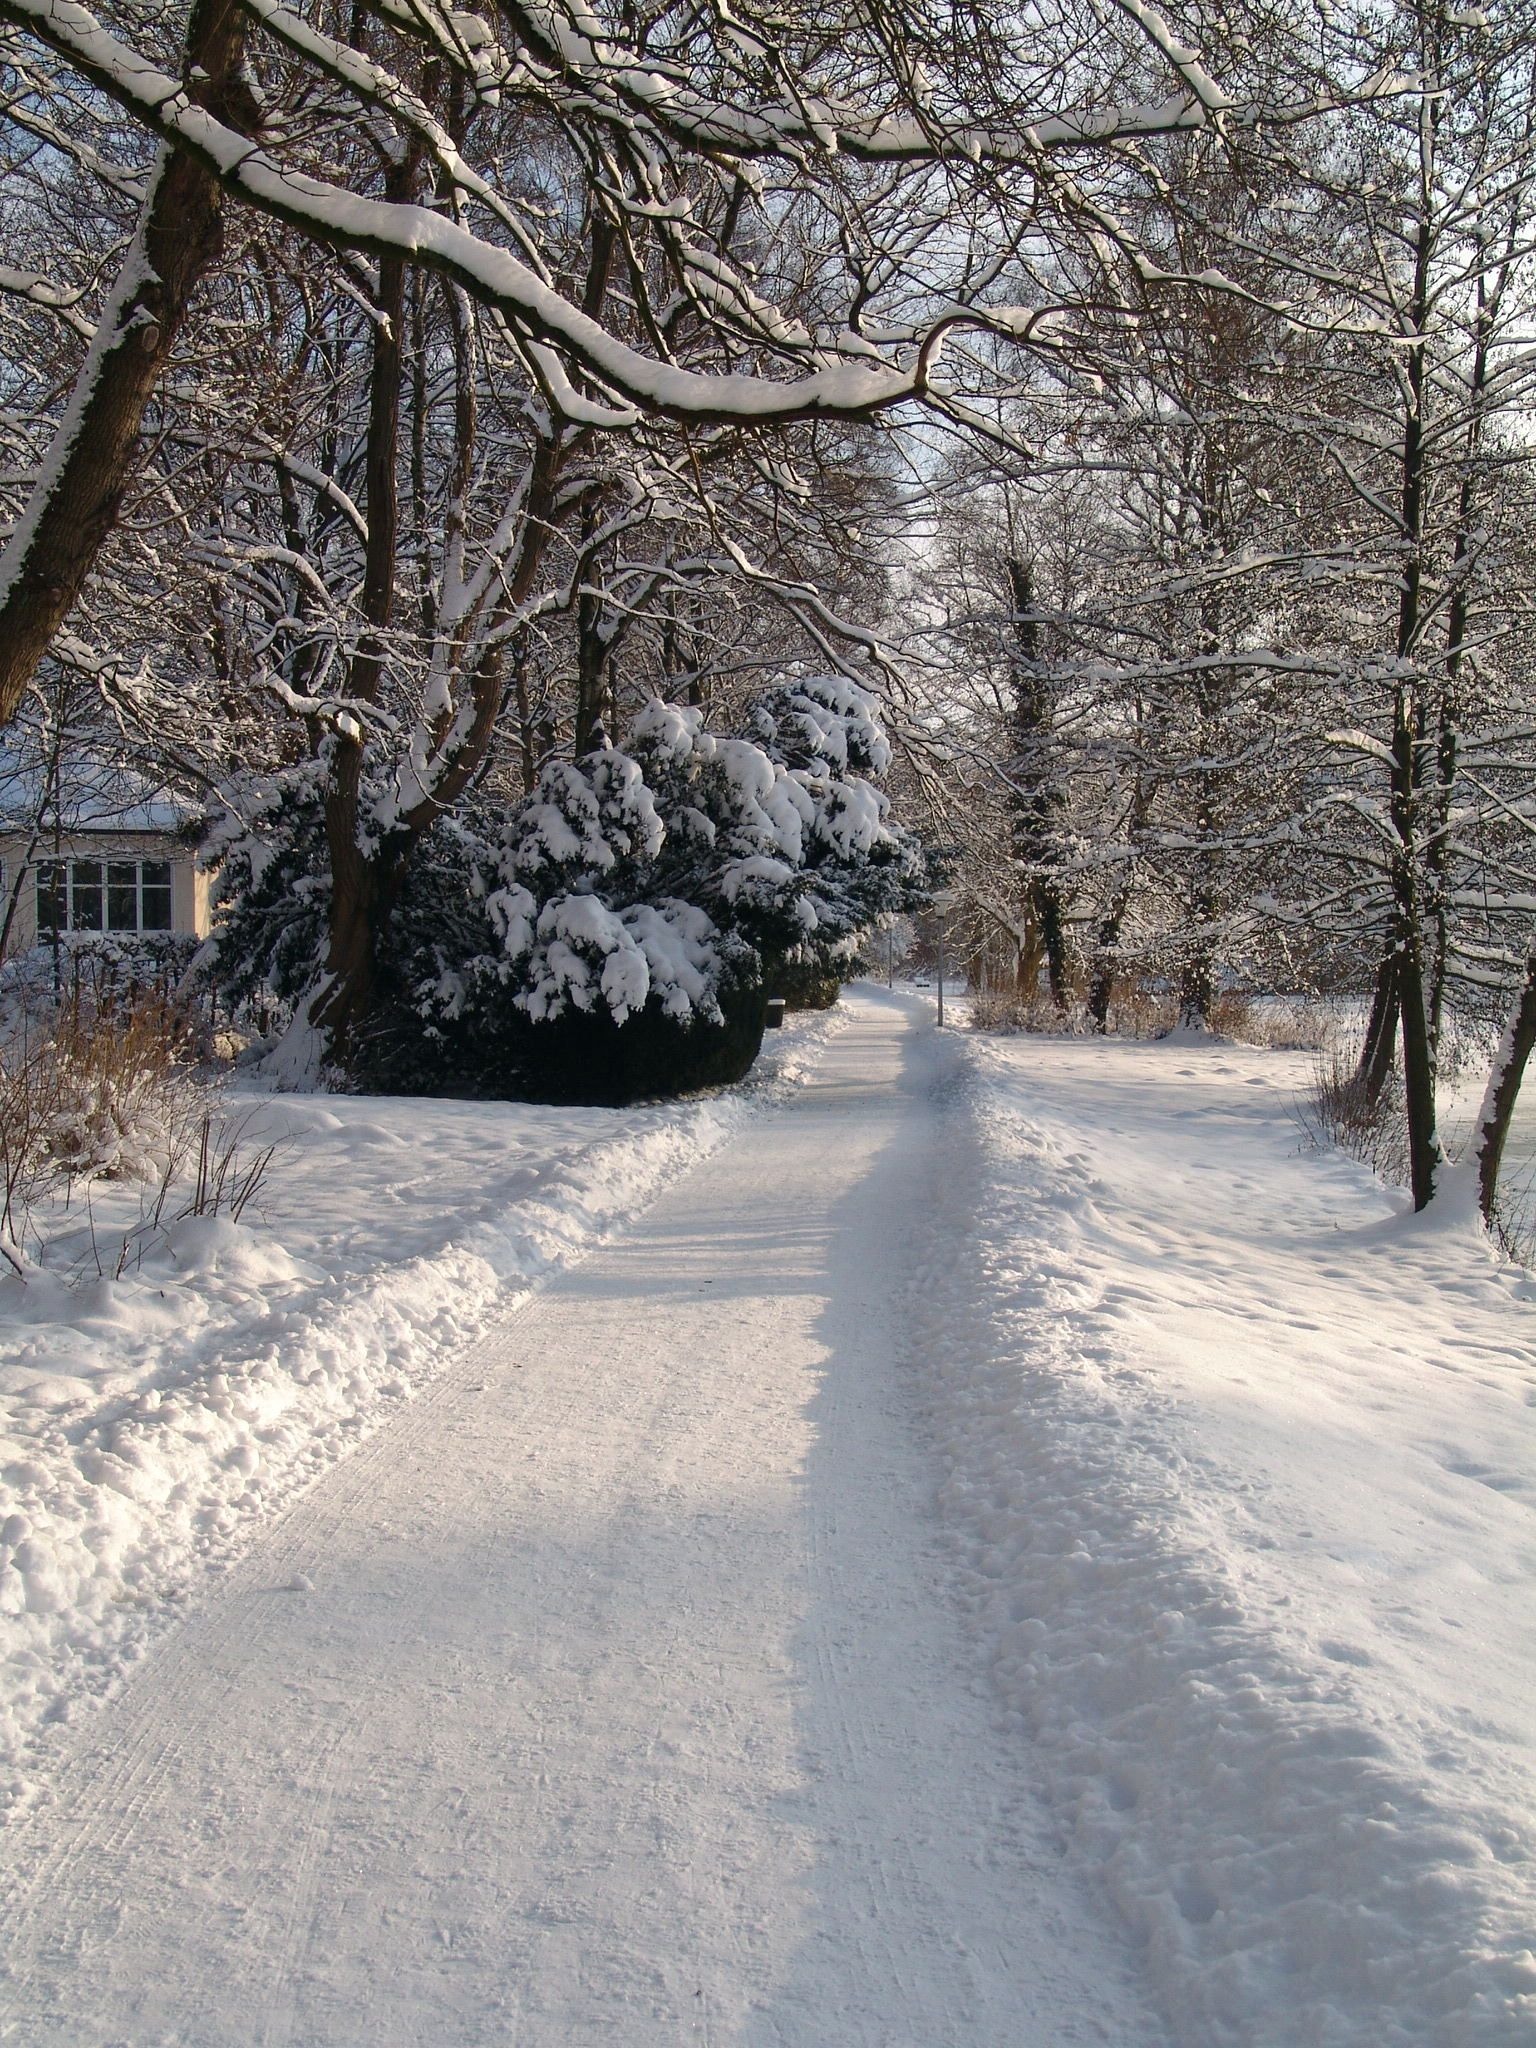
tree, snow, winter, frost, park, weather, snowy, season, trees, blizzard, away, wintry, freezing, winter storm, rain and snow mixed